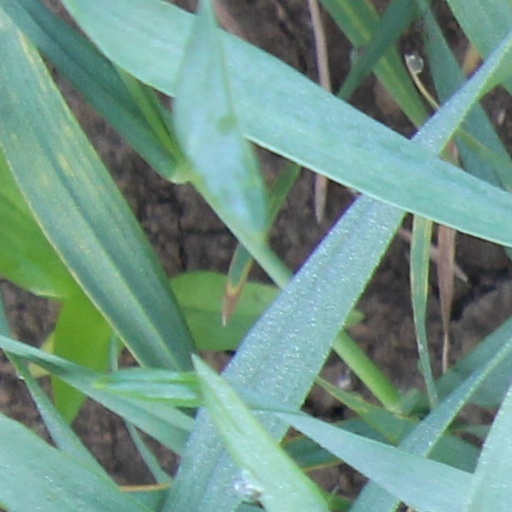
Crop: wheat